Bagyidaw

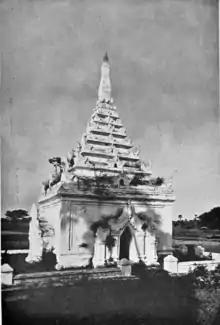
Bagyidaw's tomb in Amarapura, 1907

The treaty imposed highly severe financial burden to the Burmese kingdom, and effectively left it crippled. The British terms in the negotiations were strongly influenced by the heavy cost in lives and money which the war had entailed. Some 40,000 British and Indians troops had been involved of whom 15,000 had been killed. The cost to the British India's finances had been almost ruinous, amounting to approximately 13 million pounds sterling. The cost of war contributed to a severe economic crisis in India, which by 1833 had bankrupted the Bengal agency houses and cost the British East India Company its remaining privileges, including the monopoly of trade to China.